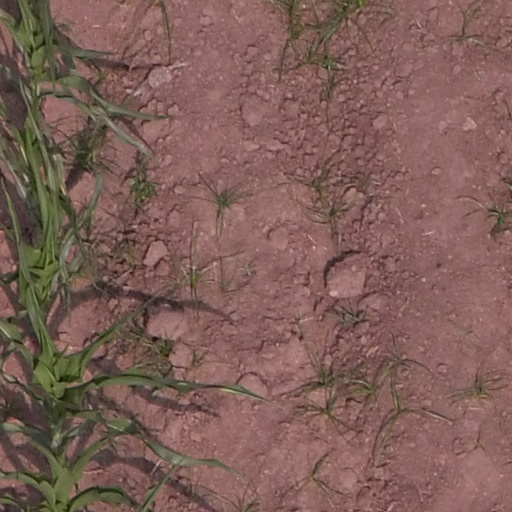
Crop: maize; corn